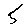
Label: 5